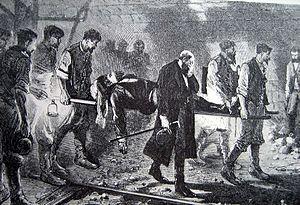
La mort de l'ingénieur Louis Favre, sur le chantier, en 1879.
Le premier tunnel du Saint-Gothard, tunnel ferroviaire à double voie de 15 km de long, fut construit de 1872 à 1881, mille mètres plus bas que le col alpin du même nom, qui culmine à 2 108 m. Il relie Göschenen au nord, dans le canton d'Uri à Airolo dans le canton du Tessin.
L'histoire des tunnels alpins de Suisse débute au XIXᵉ siècle avec le percement des premiers tunnels permettant de traverser les Alpes suisses vers l'Italie de manière plus rapide et plus sûre que par les cols qui existent depuis la période romaine.